2014 Vietnam anti-China protests

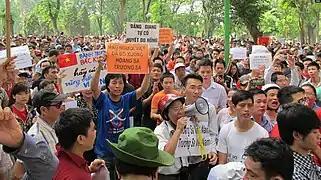
Vietnamese protesters in Hanoi, 11 May 2014

2014 Vietnam anti-China protest was a series of anti-China protests followed by unrest and riots across Vietnam in May 2014, in response to China deploying an oil rig in a disputed region of the South China Sea.